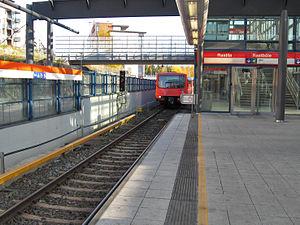
La station de métro de Rastila est l'une des stations du métro d'Helsinki.